Yasuda Kunitsugu

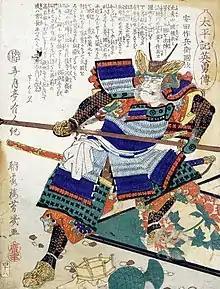
"Taihei-ki Eiyūden: Yasuda Kunitsugu" by Utagawa Yoshiiku

Yasuda Kunitsugu (安田 国継, 1556 - July 16, 1597) was a Japanese samurai lord during the Sengoku and Azuchi-Momoyama period. In "kōdan", he is known as Yasuda Sakubei.